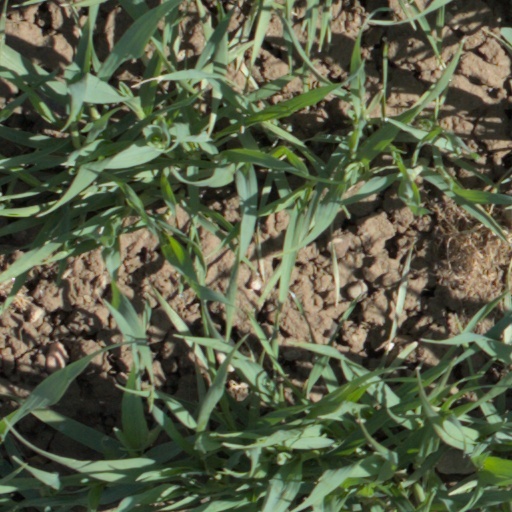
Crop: wheat